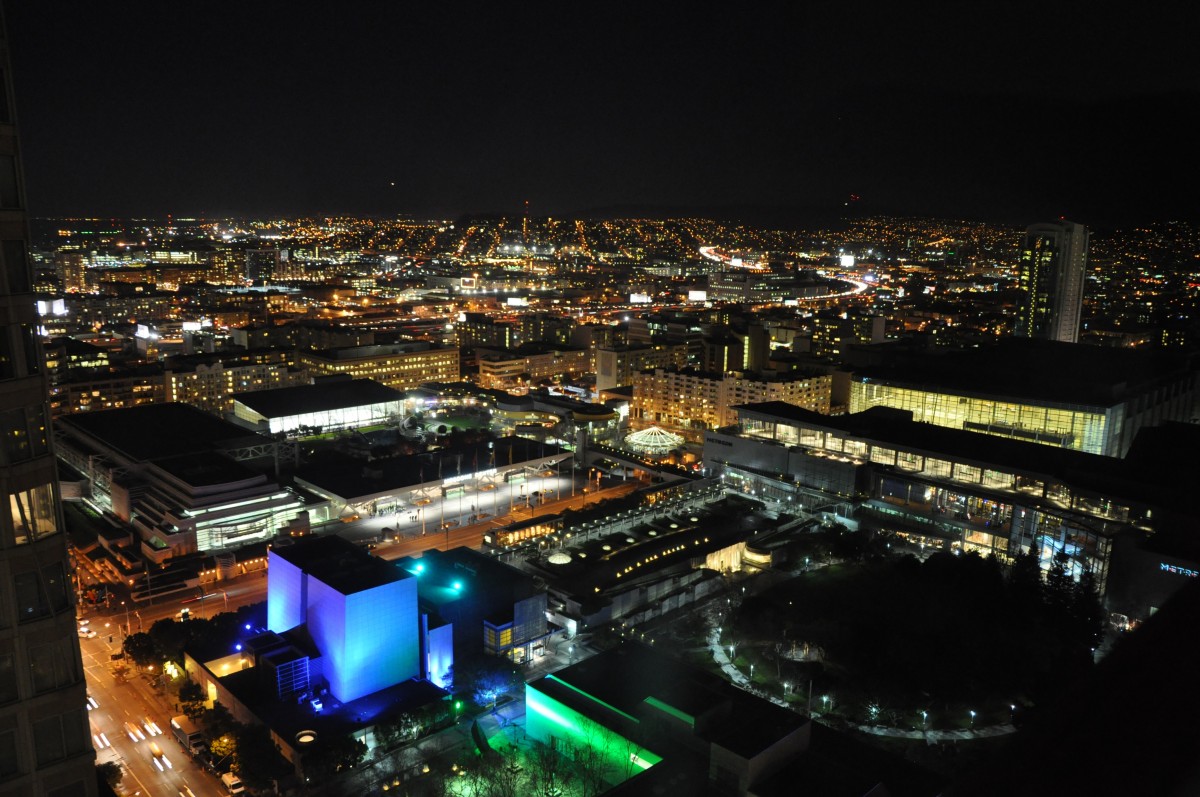
Tags: night, city, skyscraper, cityscape, downtown, dusk, evening, stadium, metropolis, aerial photography, urban area, human settlement, atmosphere of earth